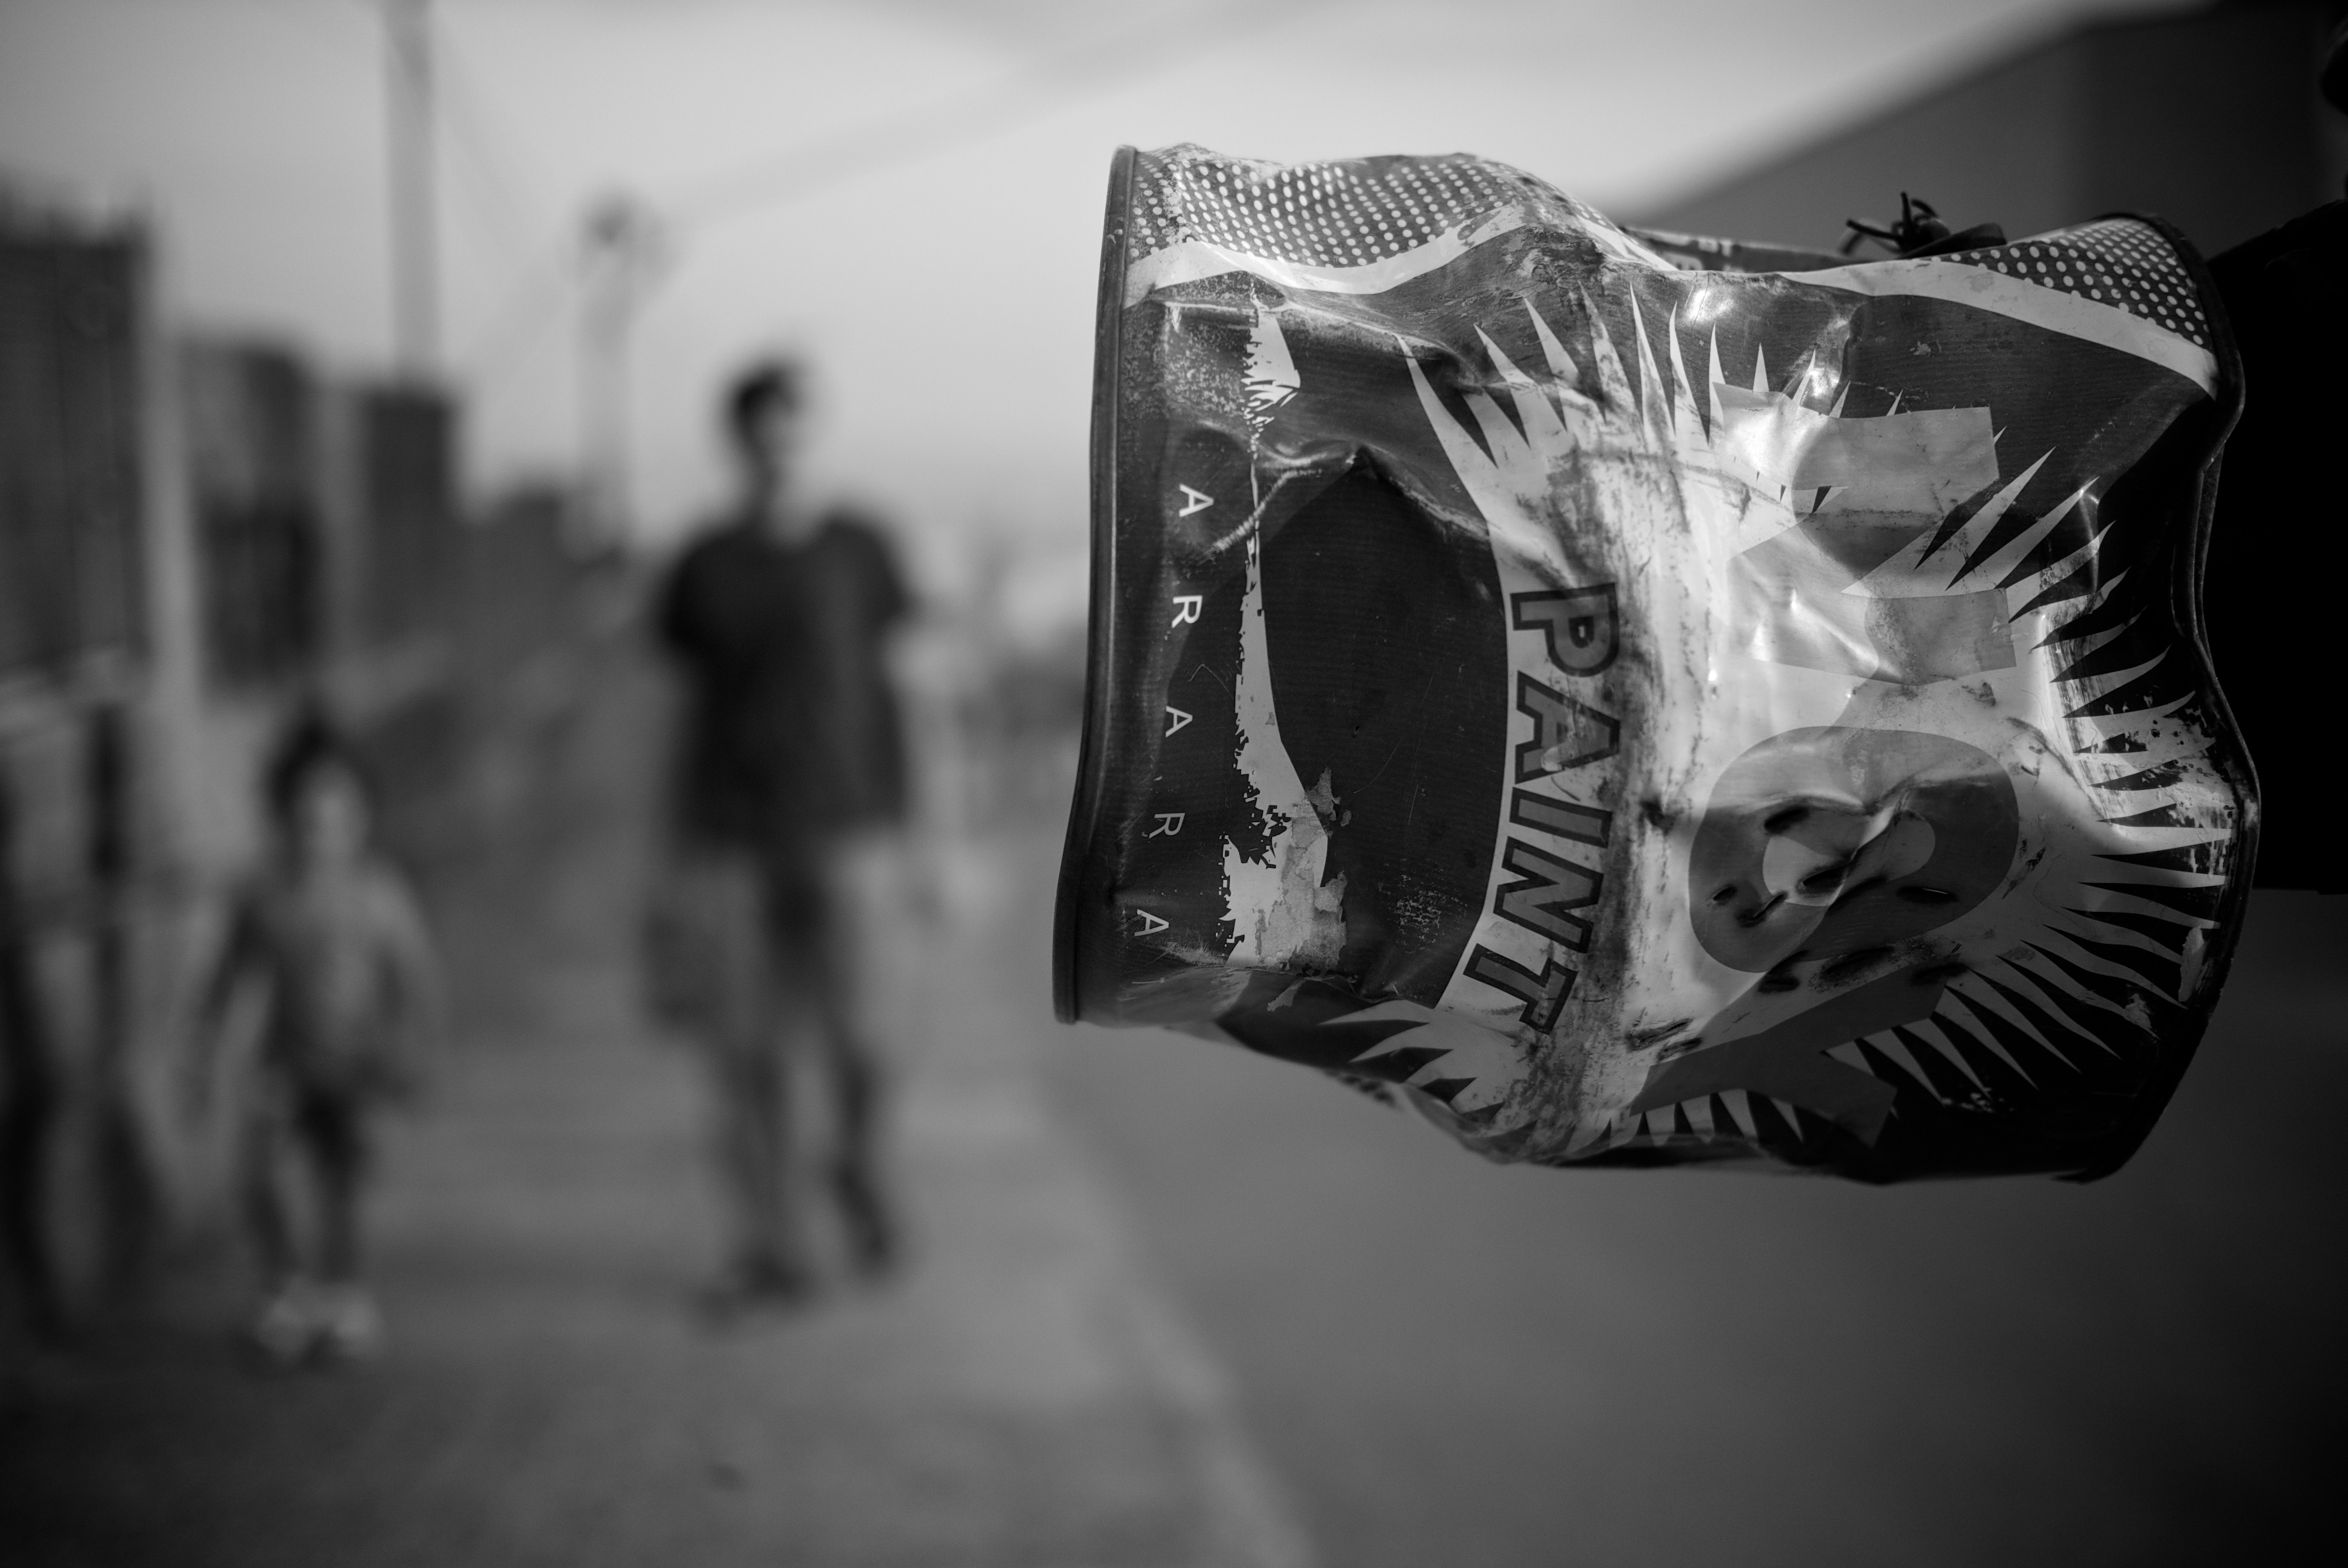
light, black and white, white, street, photography, ebook, training, darkness, black, monochrome, streetphotography, flickr, art, thomas, video, olympus, photograph, omd, image, fuji, leica, monochrom, leuthard, hcb, thomasleuthard, streettogs, monochrome photography, film noir